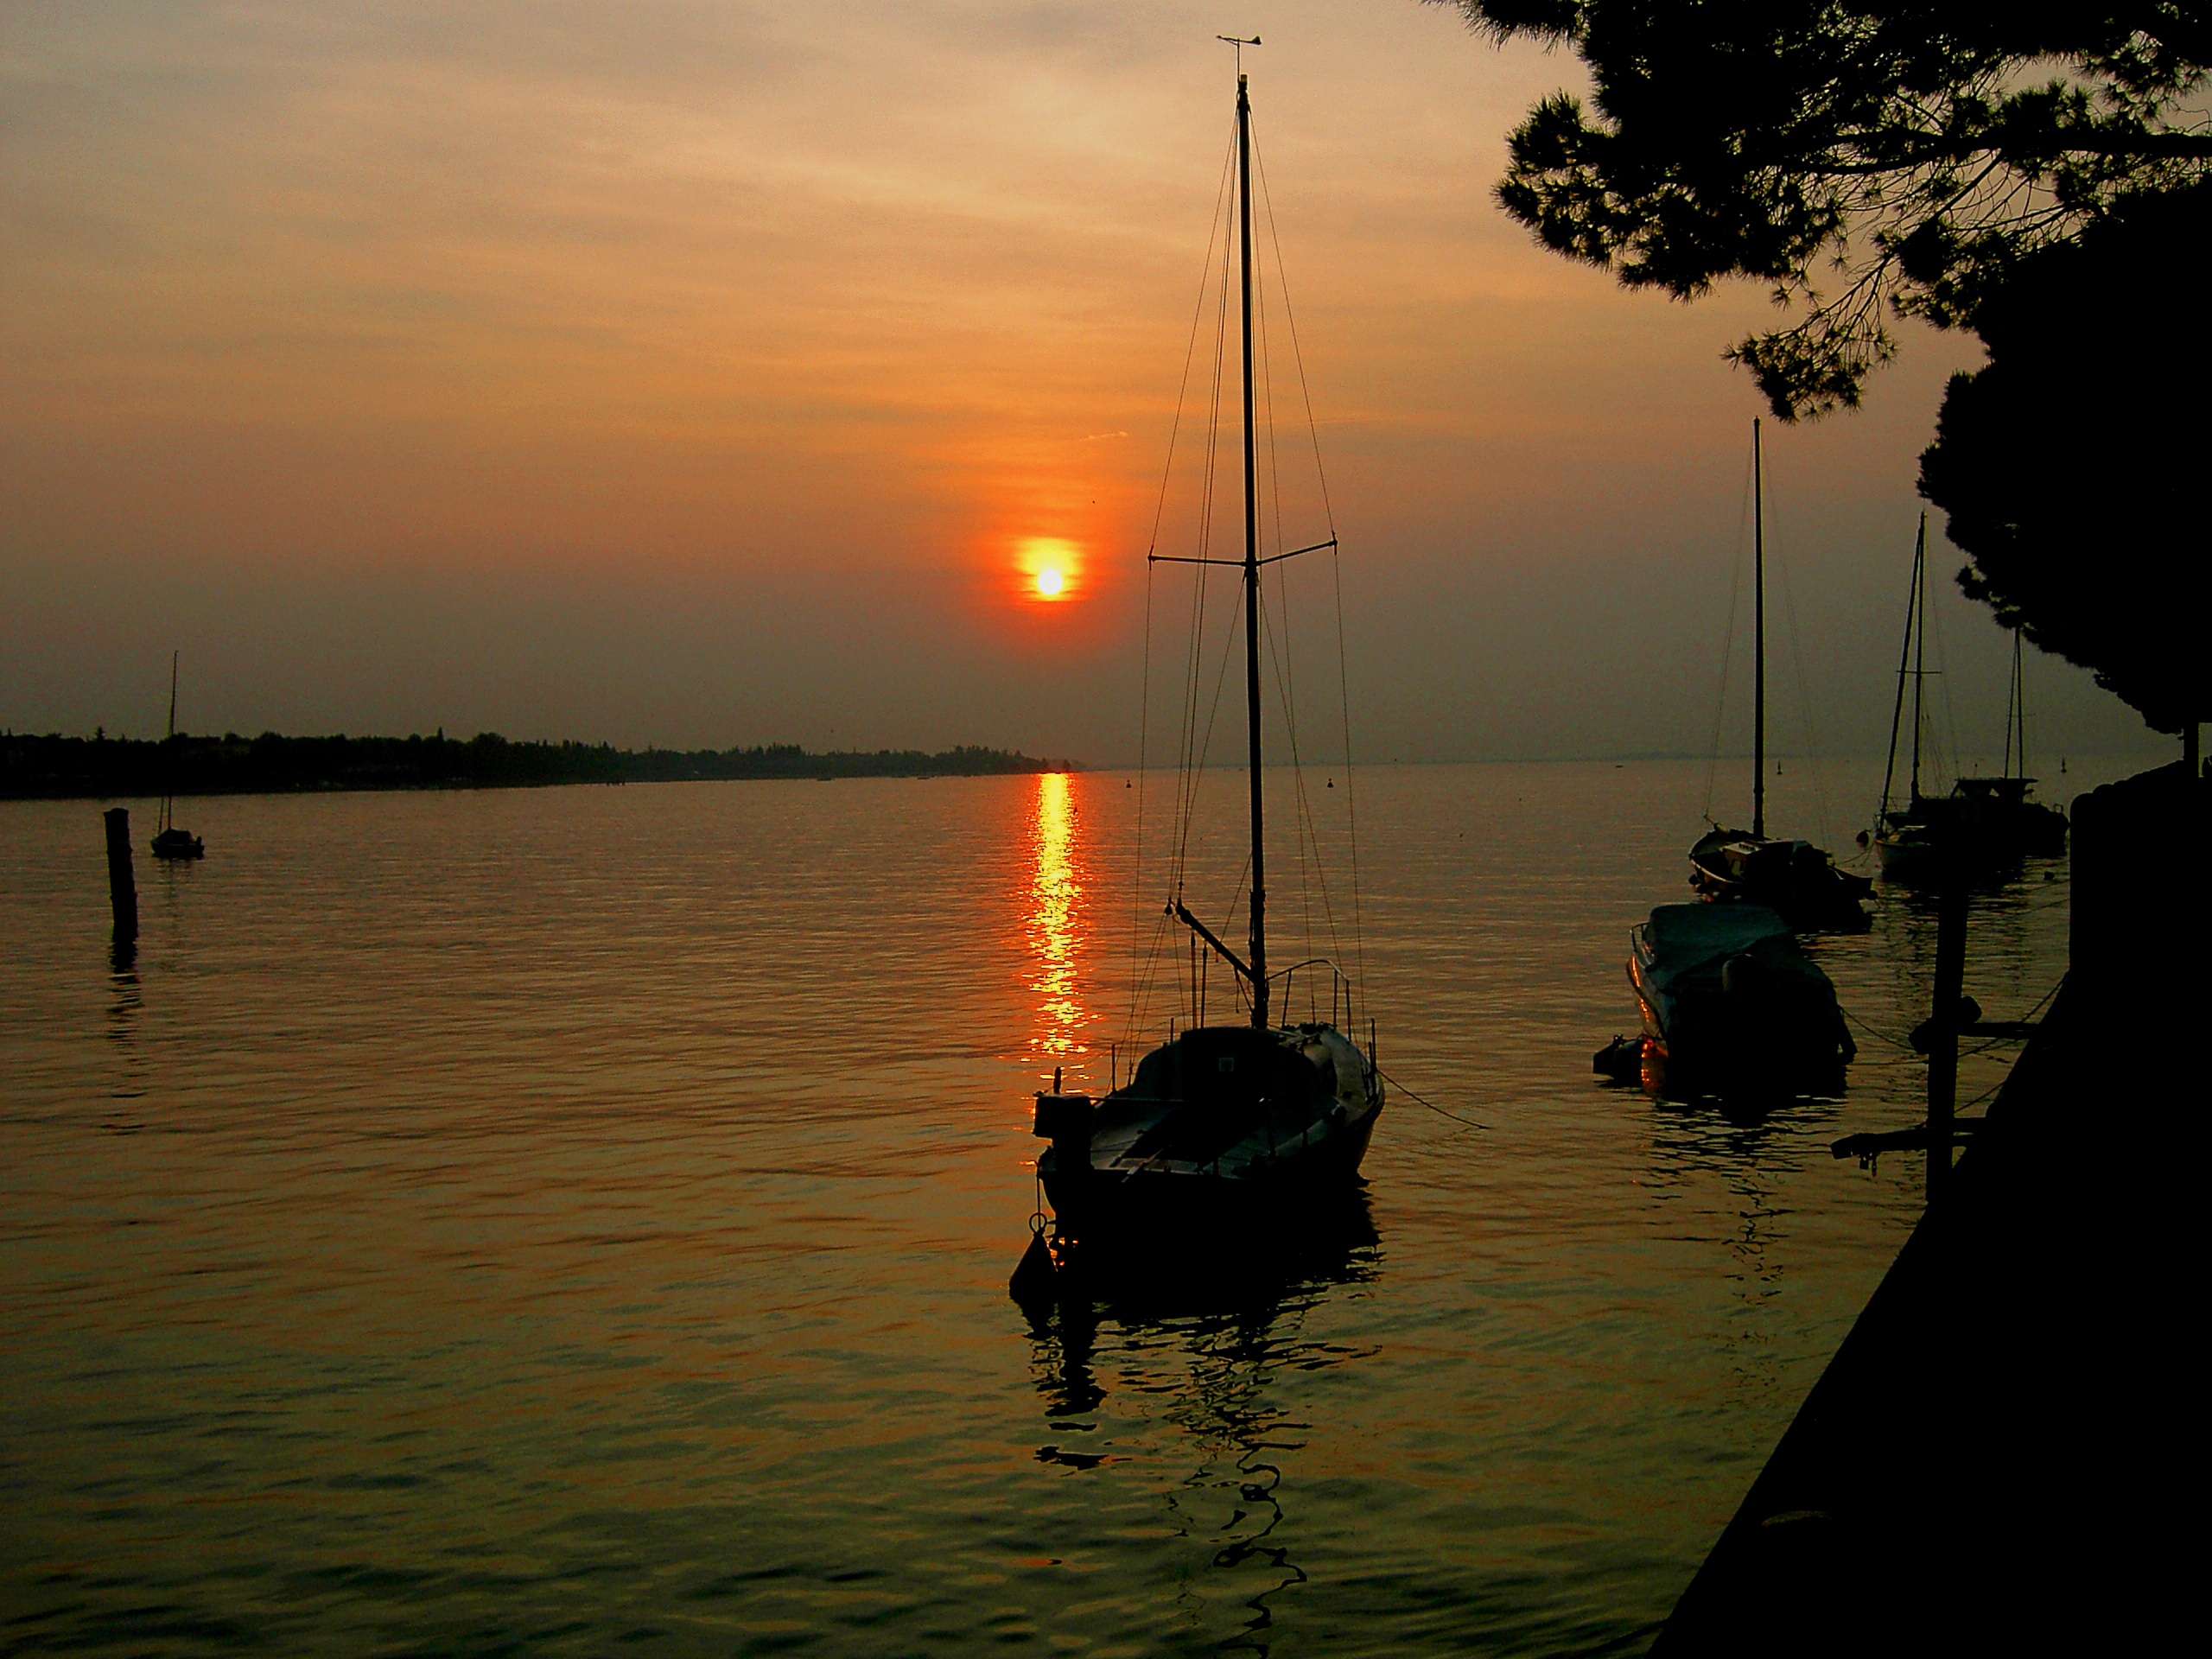
sea, water, sun, sunrise, sunset, boat, morning, lake, dawn, dusk, evening, reflection, vehicle, holiday, bay, romantic, italy, garda, boating, abendstimmung, atmospheric phenomenon